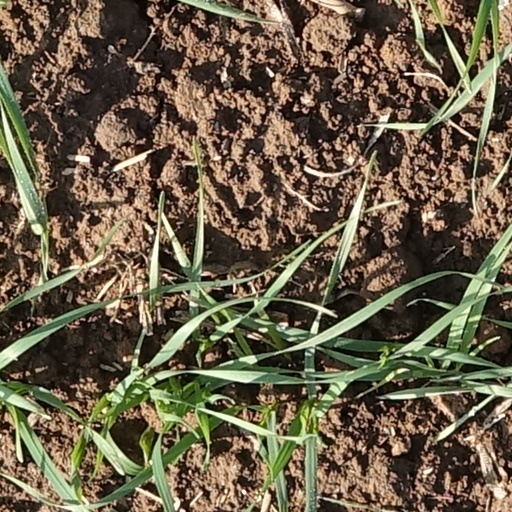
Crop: wheat